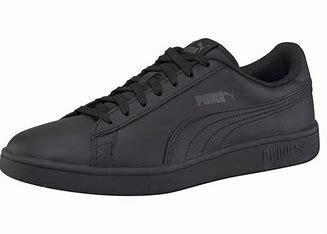
Brand: Puma
Model: Smash V2